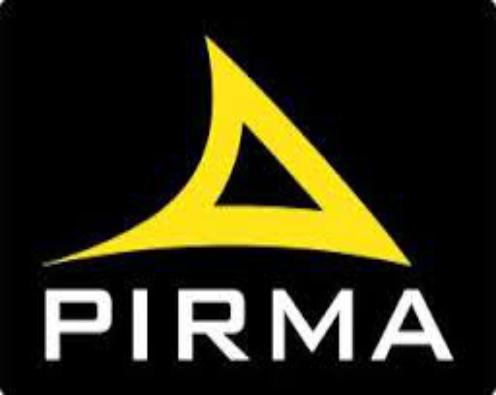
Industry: Clothes